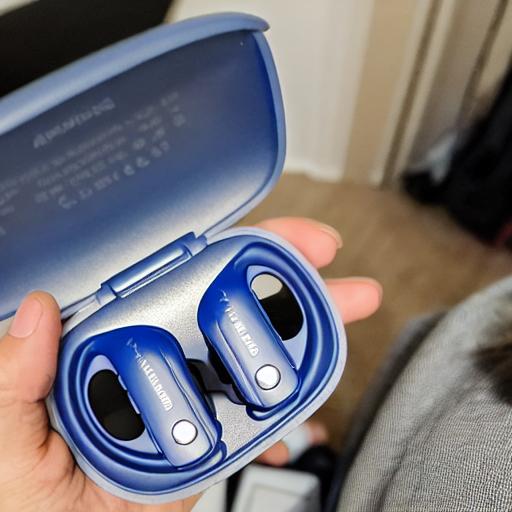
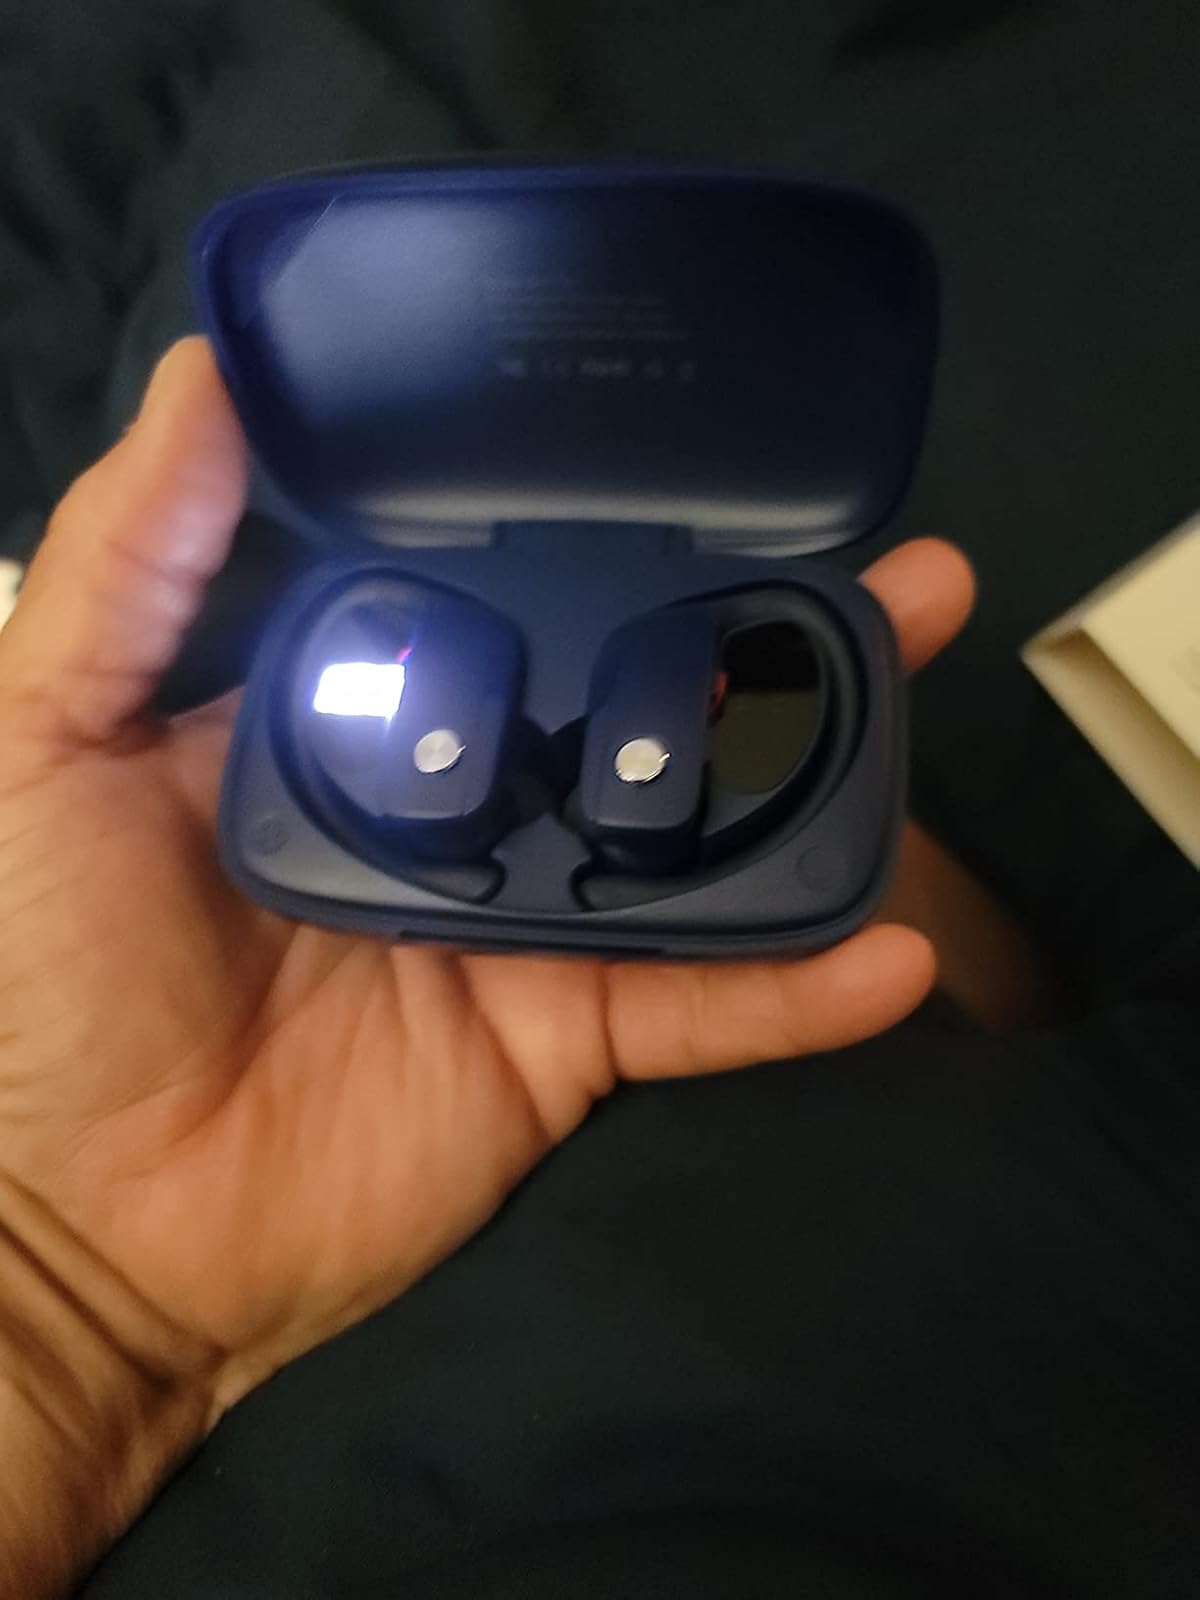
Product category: earbuds
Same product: no